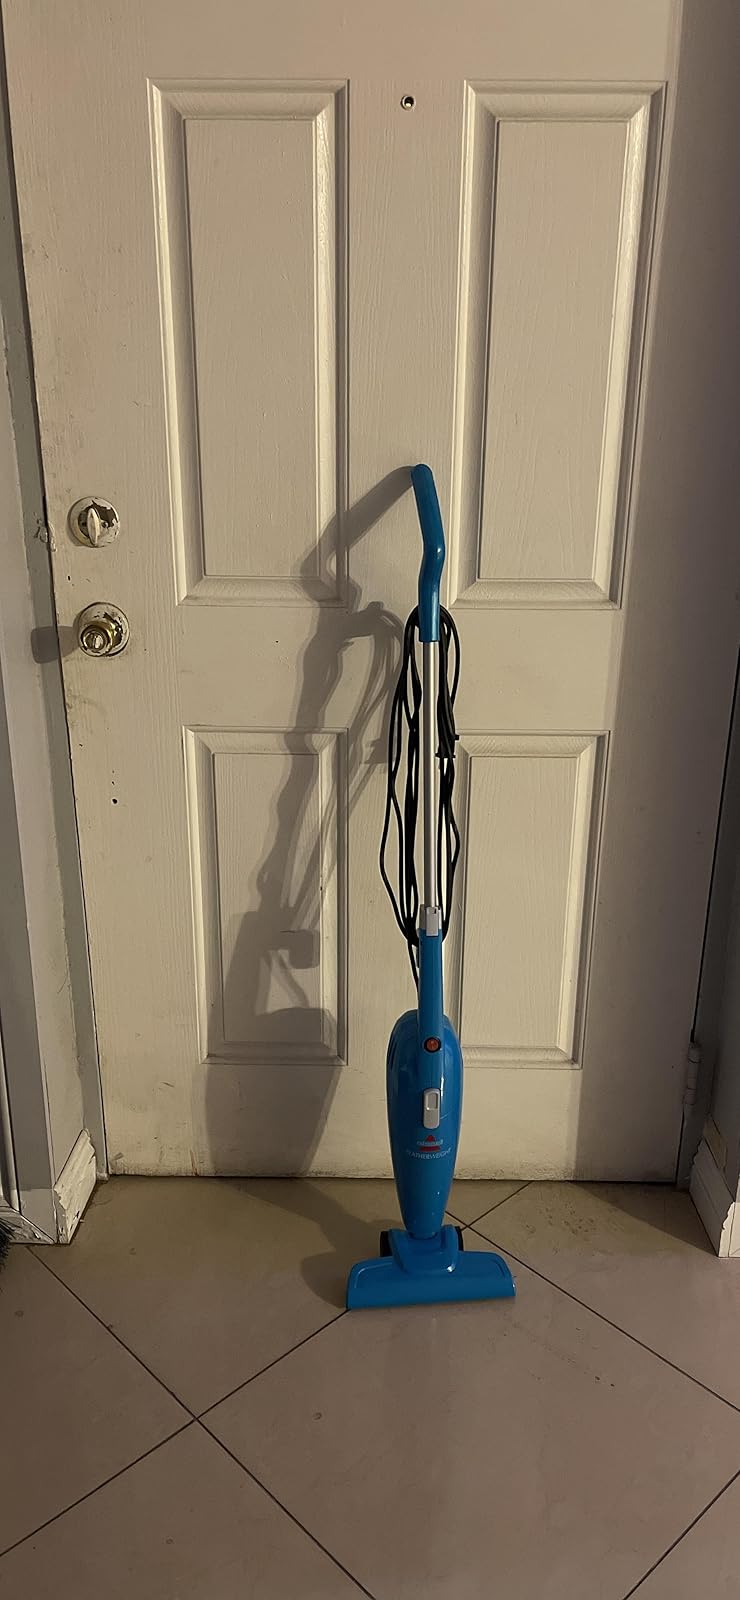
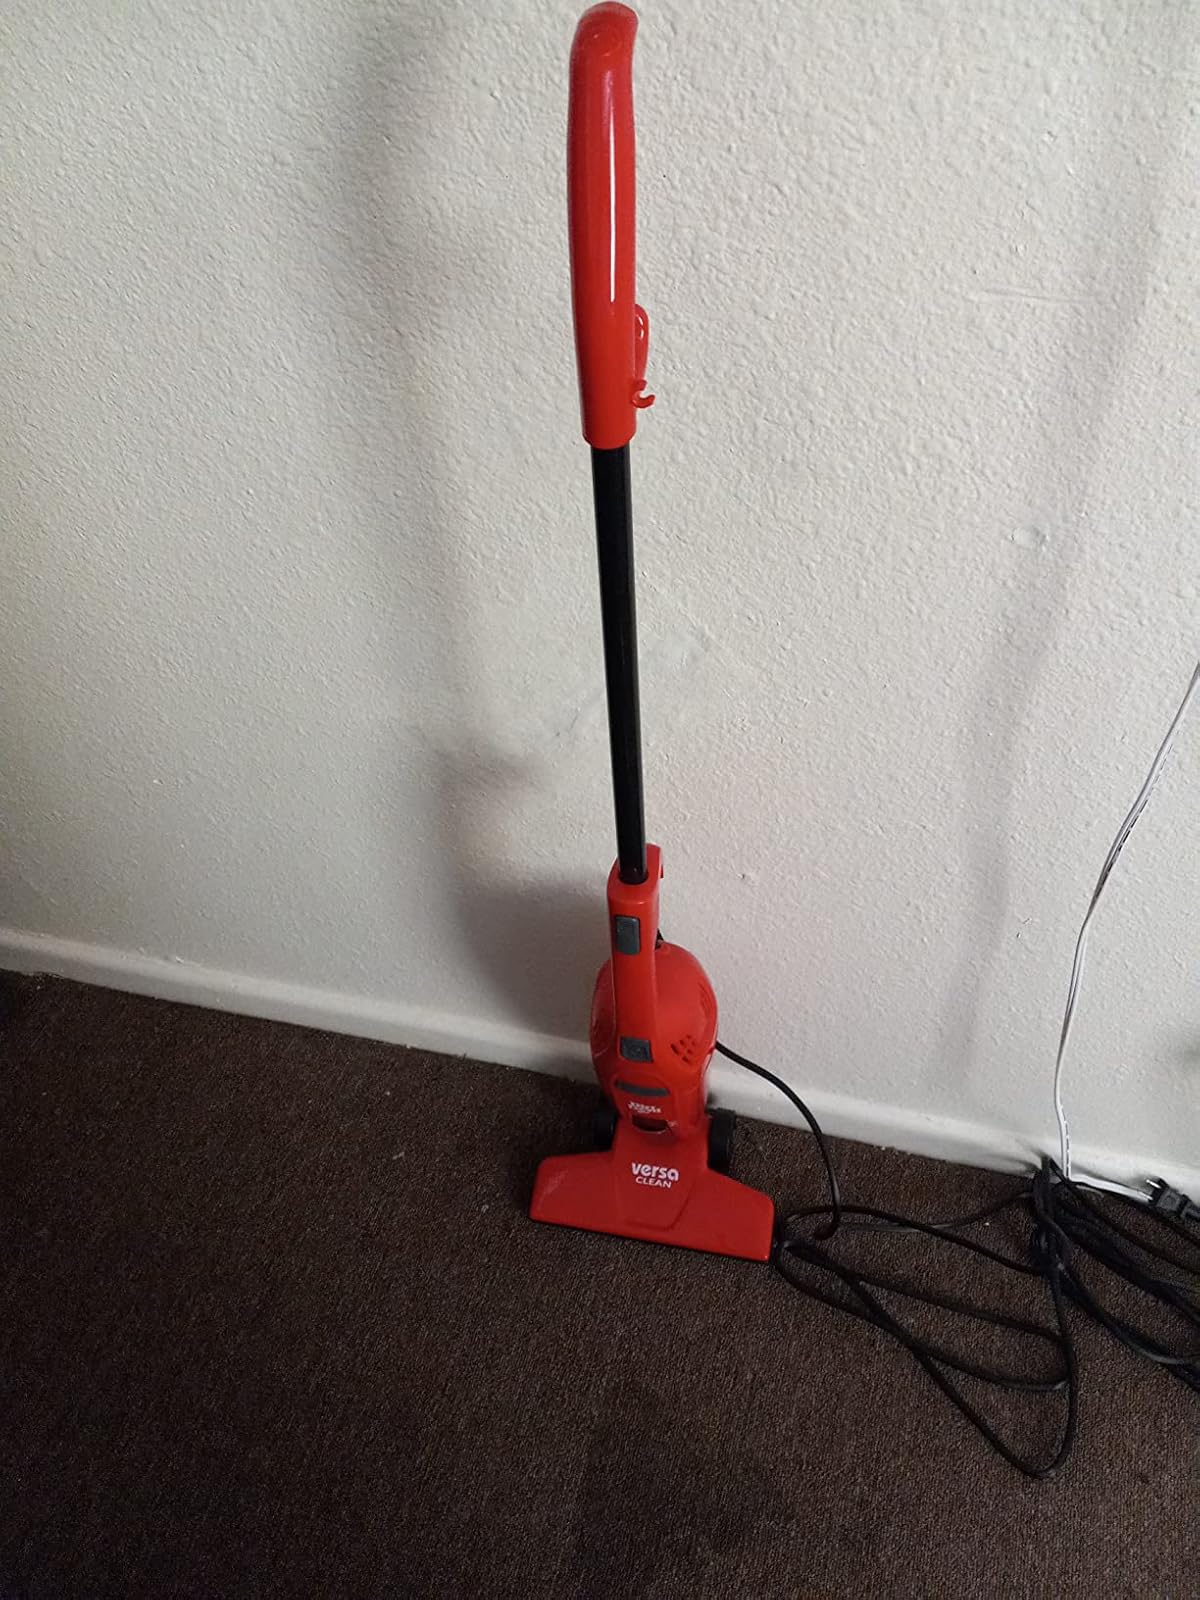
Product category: items_vacuum
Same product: no